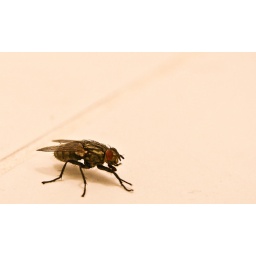
fly on the floor in the bathroom